Steve Grissom

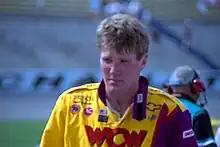
Grissom in 1996

Steven Paul Grissom (born June 26, 1963) is an American former stock car racing driver. He was the 1993 Busch Series champion and has eleven Busch wins in 185 starts. Grissom turned down a scholarship to play quarterback at the University of Alabama to focus a career on racing.